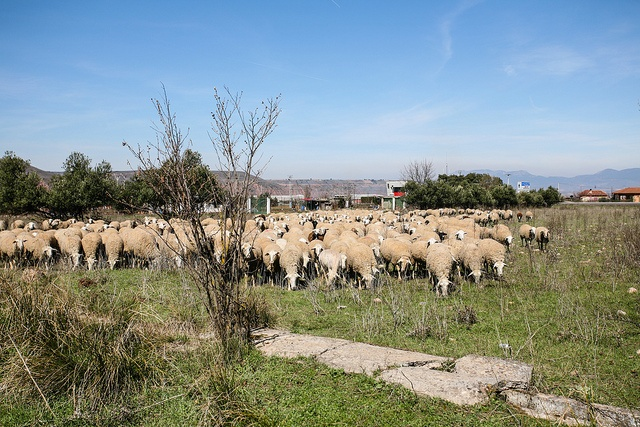
A herd of sheep grazing on green grass in the middle of  a field.
A herd of sheep is grazing in a pasture.
sheep are grazing together in an open pasture
A large herd of sheep all standing together
Sheep grazing the green grass to replenish their stomachs.